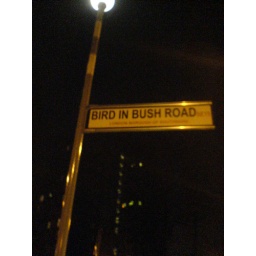
bird in bush road